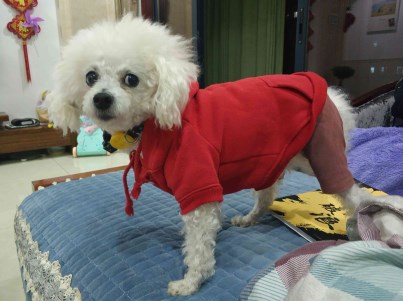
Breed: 2925-n000114-toy_poodle